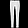
Label: Trouser